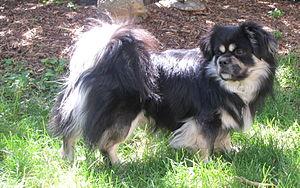
Photo d'un épagneul du tibet, 3ans.
L'épagneul tibétain ou du Tibet est une race de petit chien originaire des montagnes de l’Himalaya. Malgré son nom d'épagneul cette race ne fait pas partie de la catégorie des épagneuls car il ne peut pas être utilisé pour la chasse. On lui a donné ce nom pour sa ressemblance au cavalier King Charles.